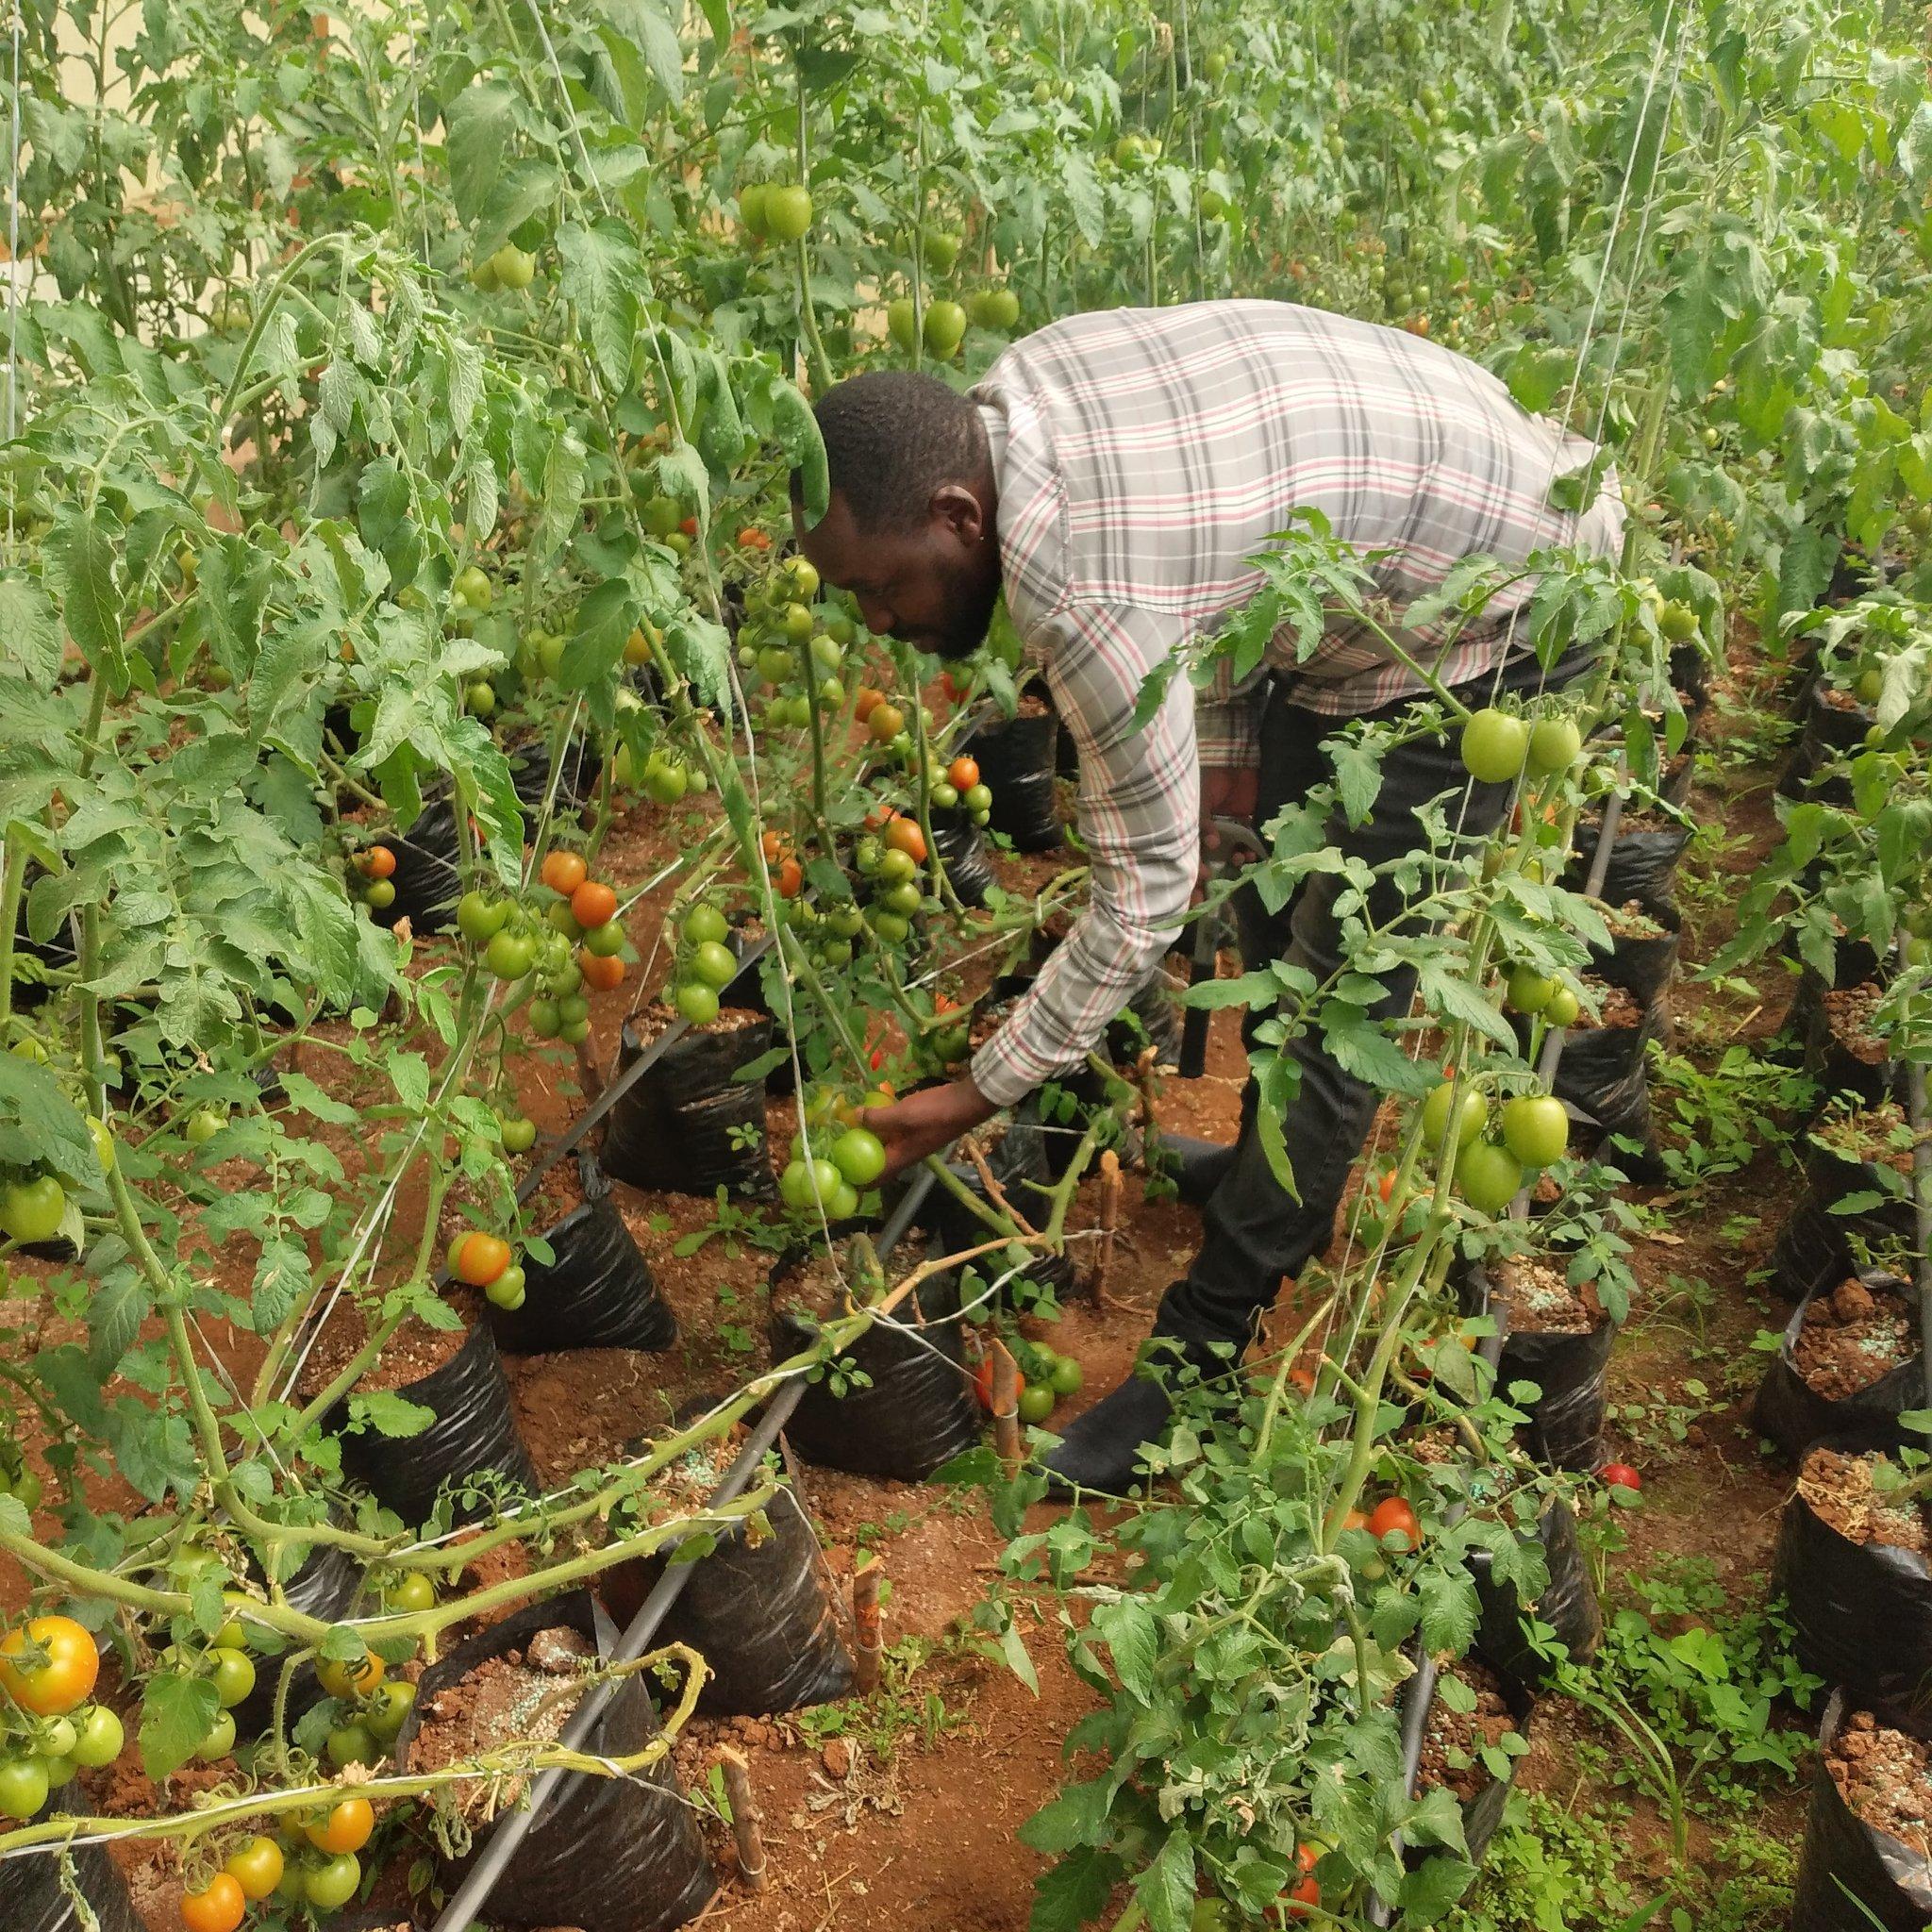
Mkulima akiwa shambani akiangalia nyanya zilizokomaa ambazo ni nyekundu na za njano. Mkulima huyo amelima shamba la kisasa akiwa ameweka mashina ya nyanya katika mifuko mieusi tayari kwa uvunaji wa kupeleka katika viwanda na masoko kwa ajili ya kuchakata bidhaa viwandani na sokoni kuuza.